Andean textiles

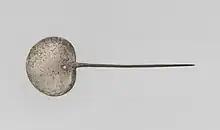
Wari or Inca ?"></ref>

Remarkably, the finest Inca cloth had a thread count of more than 600 threads per inch, higher than that found in contemporaneous European textiles and not excelled anywhere in the world until the industrial revolution in the 19th century.